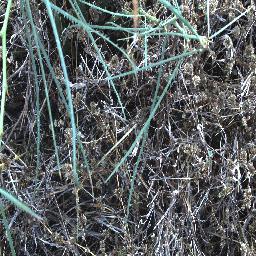
Label: parkinsonia